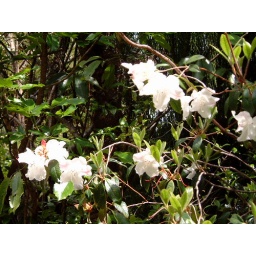
Flowers on an old plant part way up the drive of my former house in New Zealand.